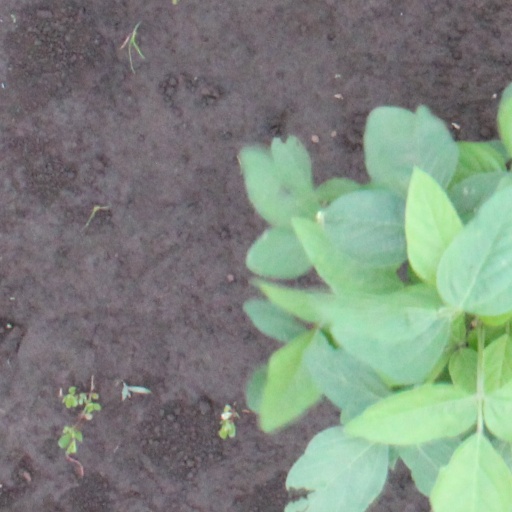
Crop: soybean